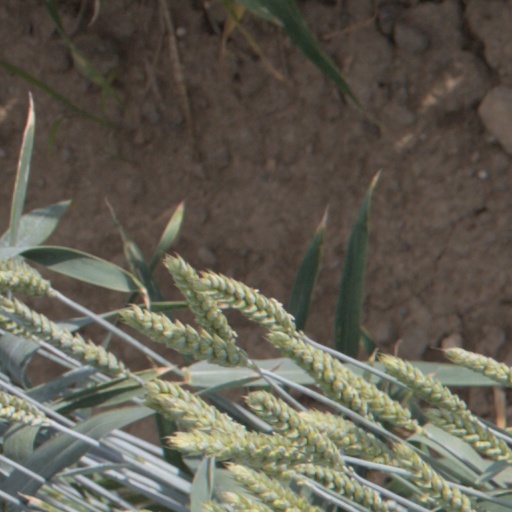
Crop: wheat